Seattle Storm

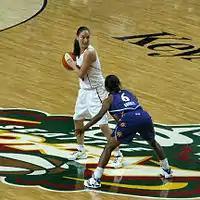
Sue Bird, on offense

In the 2002 draft, the Storm drafted UConn star Sue Bird, filling the Storm's gap at the point guard position. With Bird's playmaking ability and Jackson's scoring and rebounding, the team made the playoffs for the first time in 2002 but were swept by the Los Angeles Sparks.